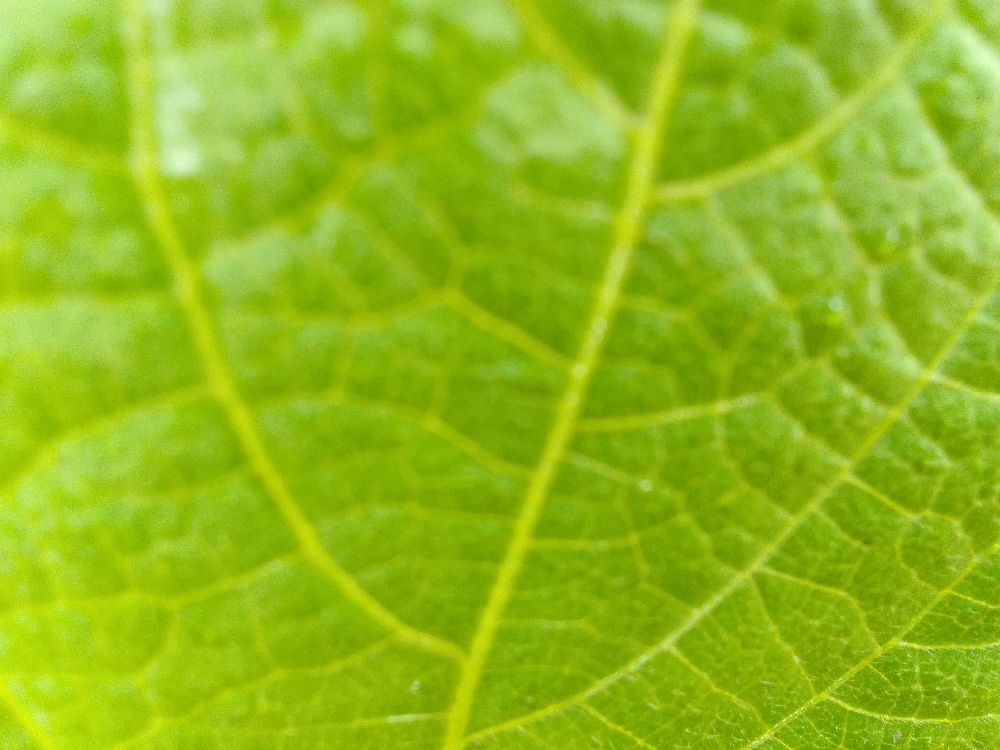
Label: healthy